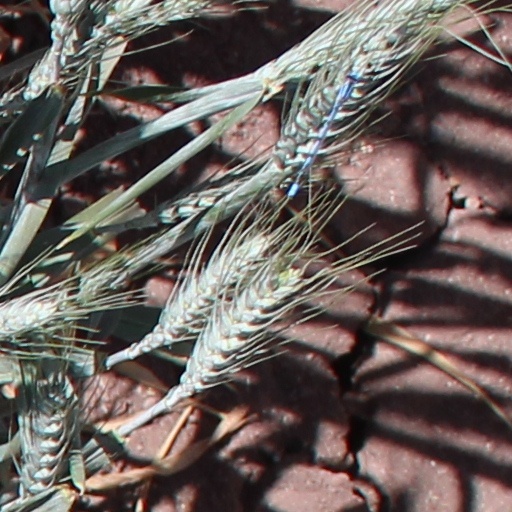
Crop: wheat